Peter Forsberg

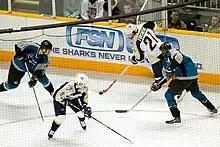
Peter Forsberg with the Nashville Predators playing against the San Jose Sharks in 2007.

After the season, he had surgery on his right ankle and foot to correct deformities because of an abnormal arch that caused him to stretch his ankle tendons. He was expected to have the same surgery done on his left foot and be sidelined until January, but a doctor decided he did not need it and he was ready to play by the start of the 2006–07 NHL season. On 14 September 2006, Forsberg became the 15th captain in Flyers history, replacing Derian Hatcher (the interim captain after Keith Primeau retired). The season was troubled for him: while the Flyers were having their worst season ever, Forsberg had not fully recovered from his right foot problems and had doubts about his future.